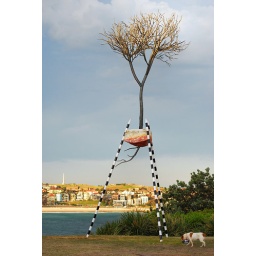
&amp;quot;Fragment&amp;quot;, steel and concrete sculpture by Kevin Draper of tree embedded in rock and held up by a tripod. 1exp hdr.